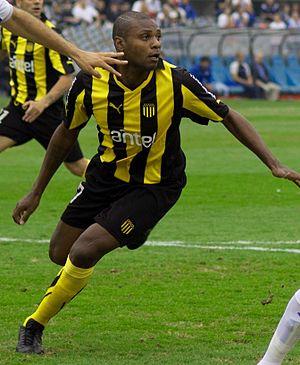
Marcelo Danubio Zalayeta est un footballeur qui évoluait au poste d'attaquant.